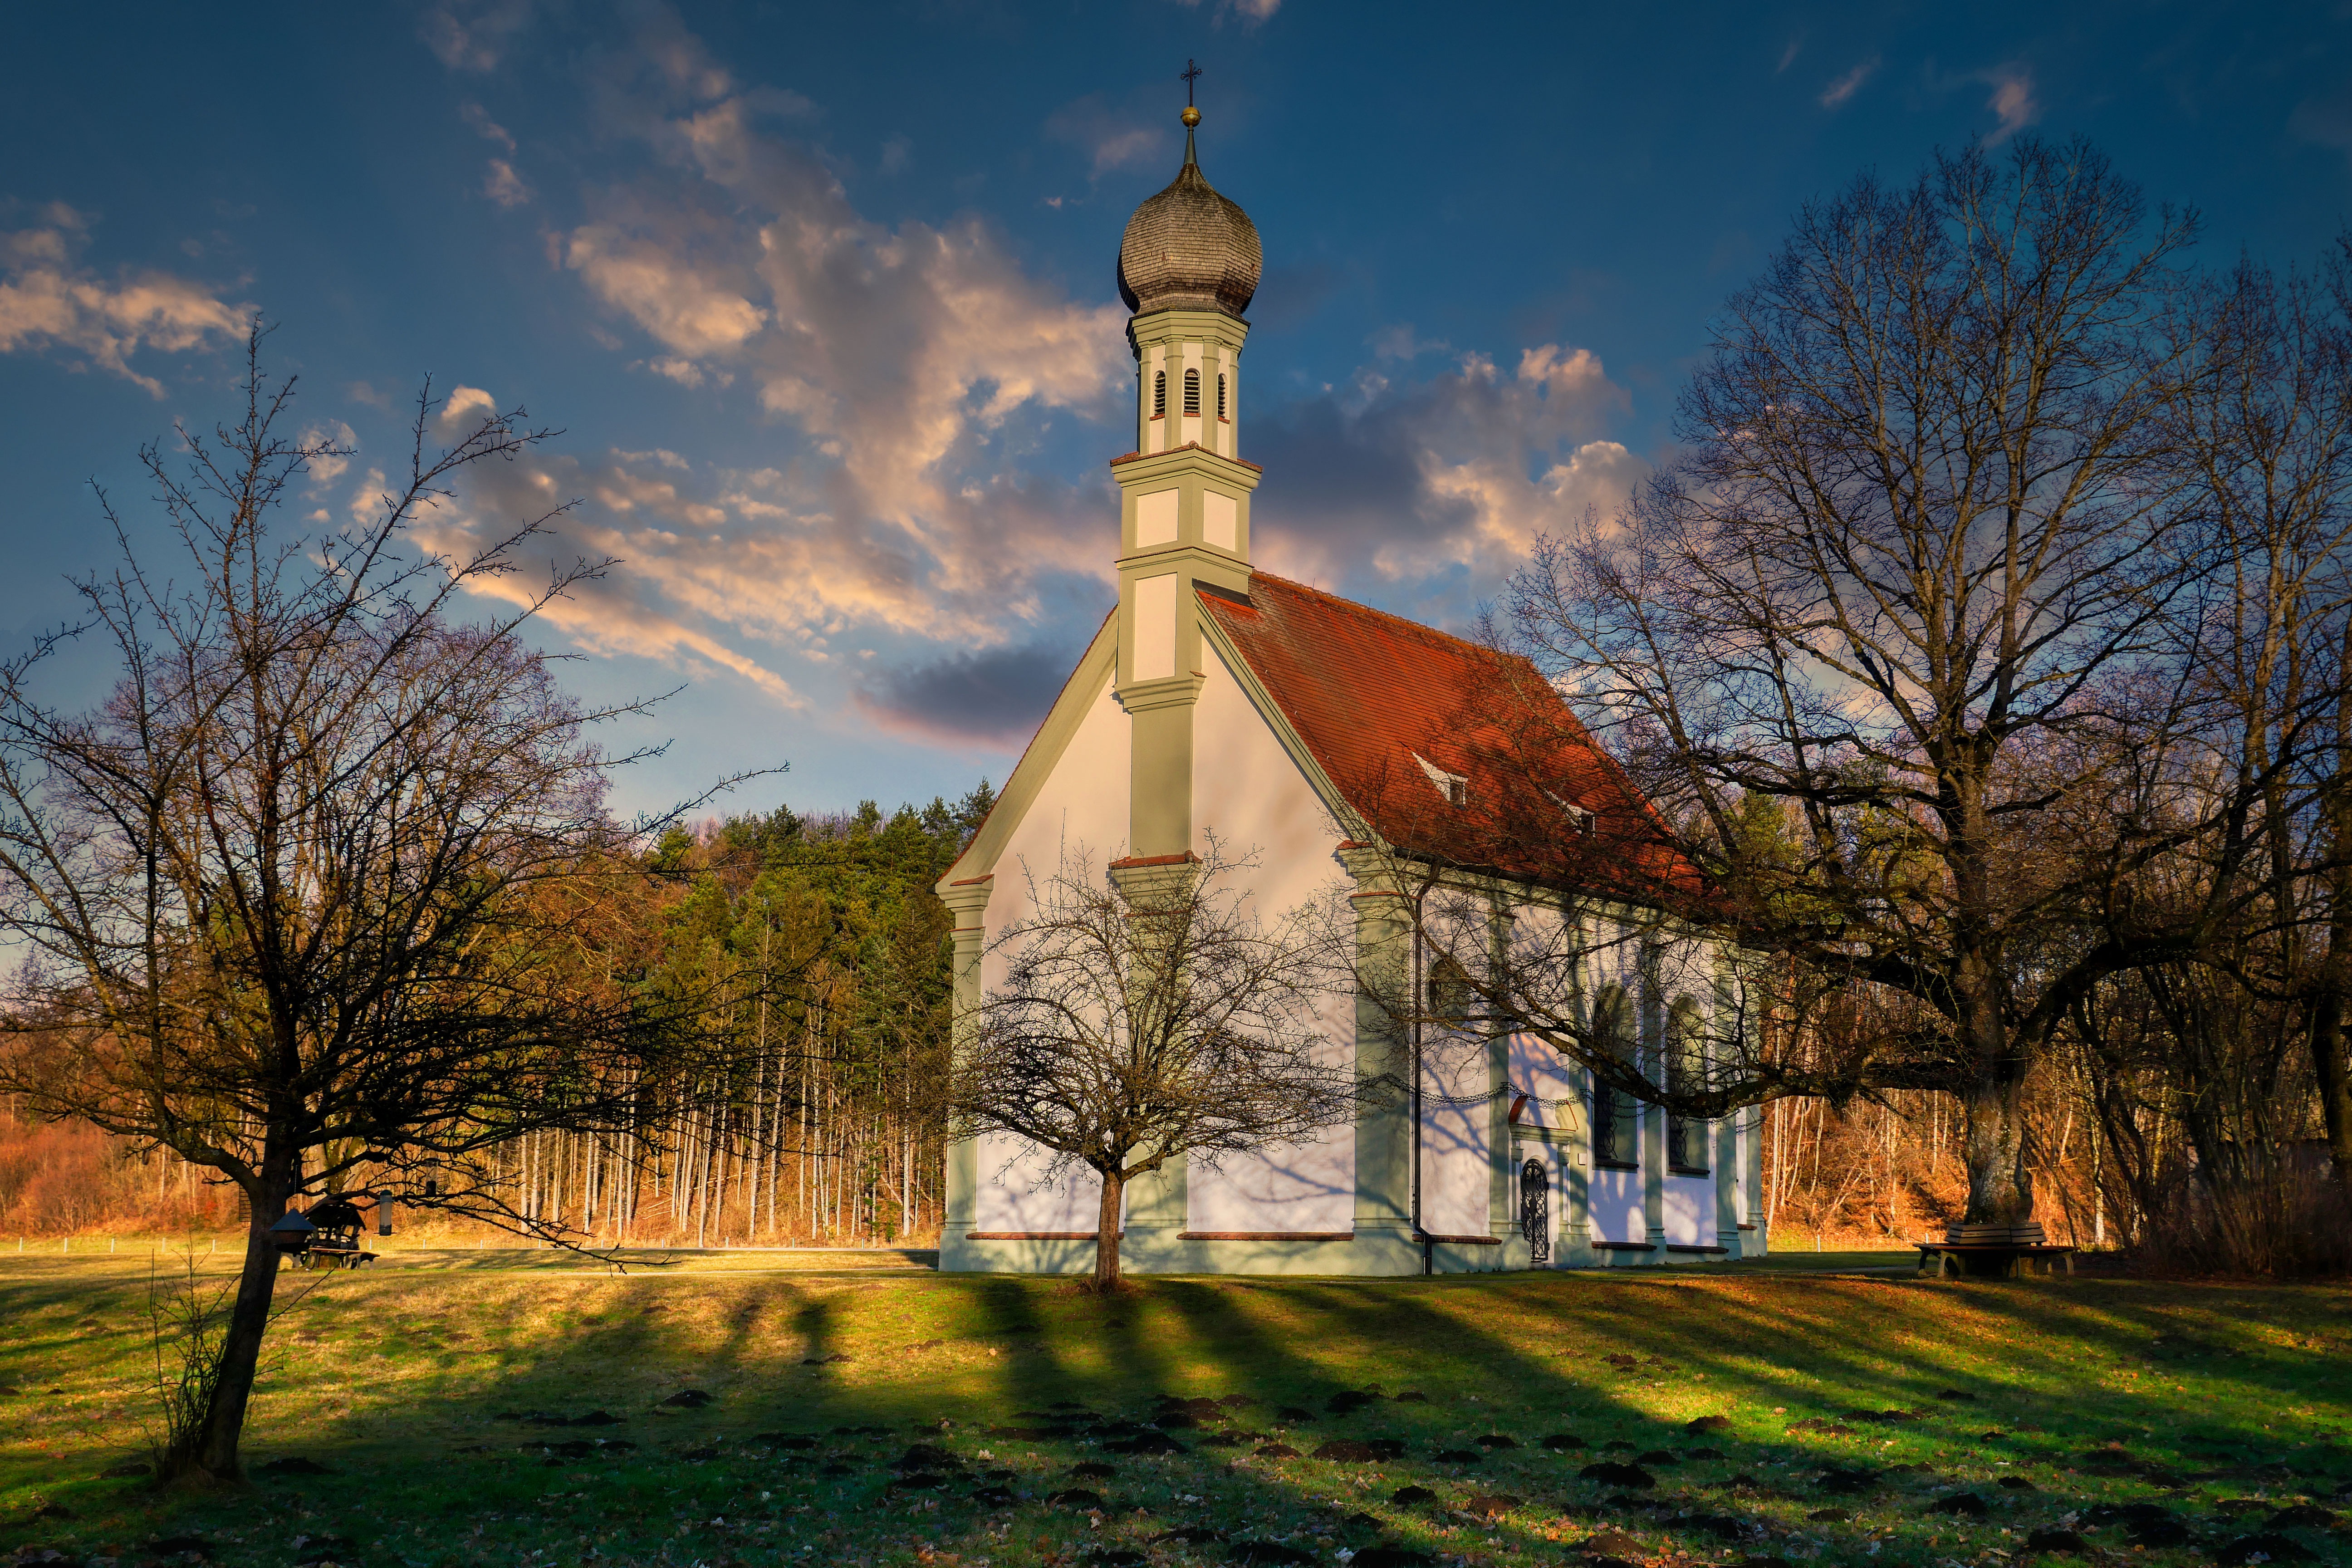
natural, cloud, sky, plant, atmosphere, tree, natural landscape, building, sunlight, grass, dusk, atmospheric phenomenon, rural area, landscape, Tints and shades, meadow, grassland, house, steeple, window, spire, church, chapel, winter, evening, sunset, twig, place of worship, cumulus, city, parish, sunrise, medieval architecture, wood, hill, autumn, horizon, shadow, village